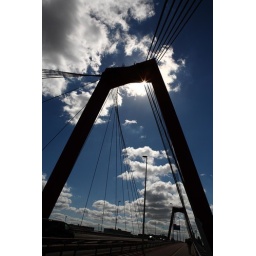
Silhouette of a bridge in Rotterdam with a lot of interesting cables, beautiful sky and the sun winking.